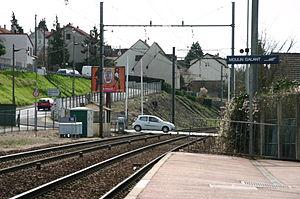
La ligne D du RER d'Île-de-France, plus souvent simplement nommée RER D, est une ligne du réseau express régional d'Île-de-France qui dessert une grande partie de la région Île-de-France selon un axe nord-sud. Elle relie Orry-la-Ville et Creil au nord à Melun, Corbeil-Essonnes et Malesherbes au sud, en passant par le cœur de Paris.
La gare de Moulin-Galant est une gare ferroviaire française de la ligne de Villeneuve-Saint-Georges à Montargis, située sur le territoire de la commune de Corbeil-Essonnes, dans le département de l'Essonne en région Île-de-France.